Breakfast by country

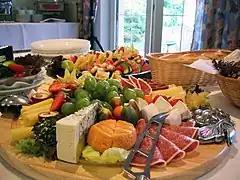
German breakfast foods

Traditional Taiwanese breakfasts consist of a variety of dishes, usually containing a lot of carbohydrates and proteins to start off the day. In northern Taiwan, shaobing and youtiao are common and usually washed down by a hot or cold glass of soymilk or rice milk. Other popular dishes include scallion pancake, turnip cake, and danbing. Down south, typical breakfast dishes include milkfish congee, eel noodles, tube rice pudding, beef soup and bubble tea.